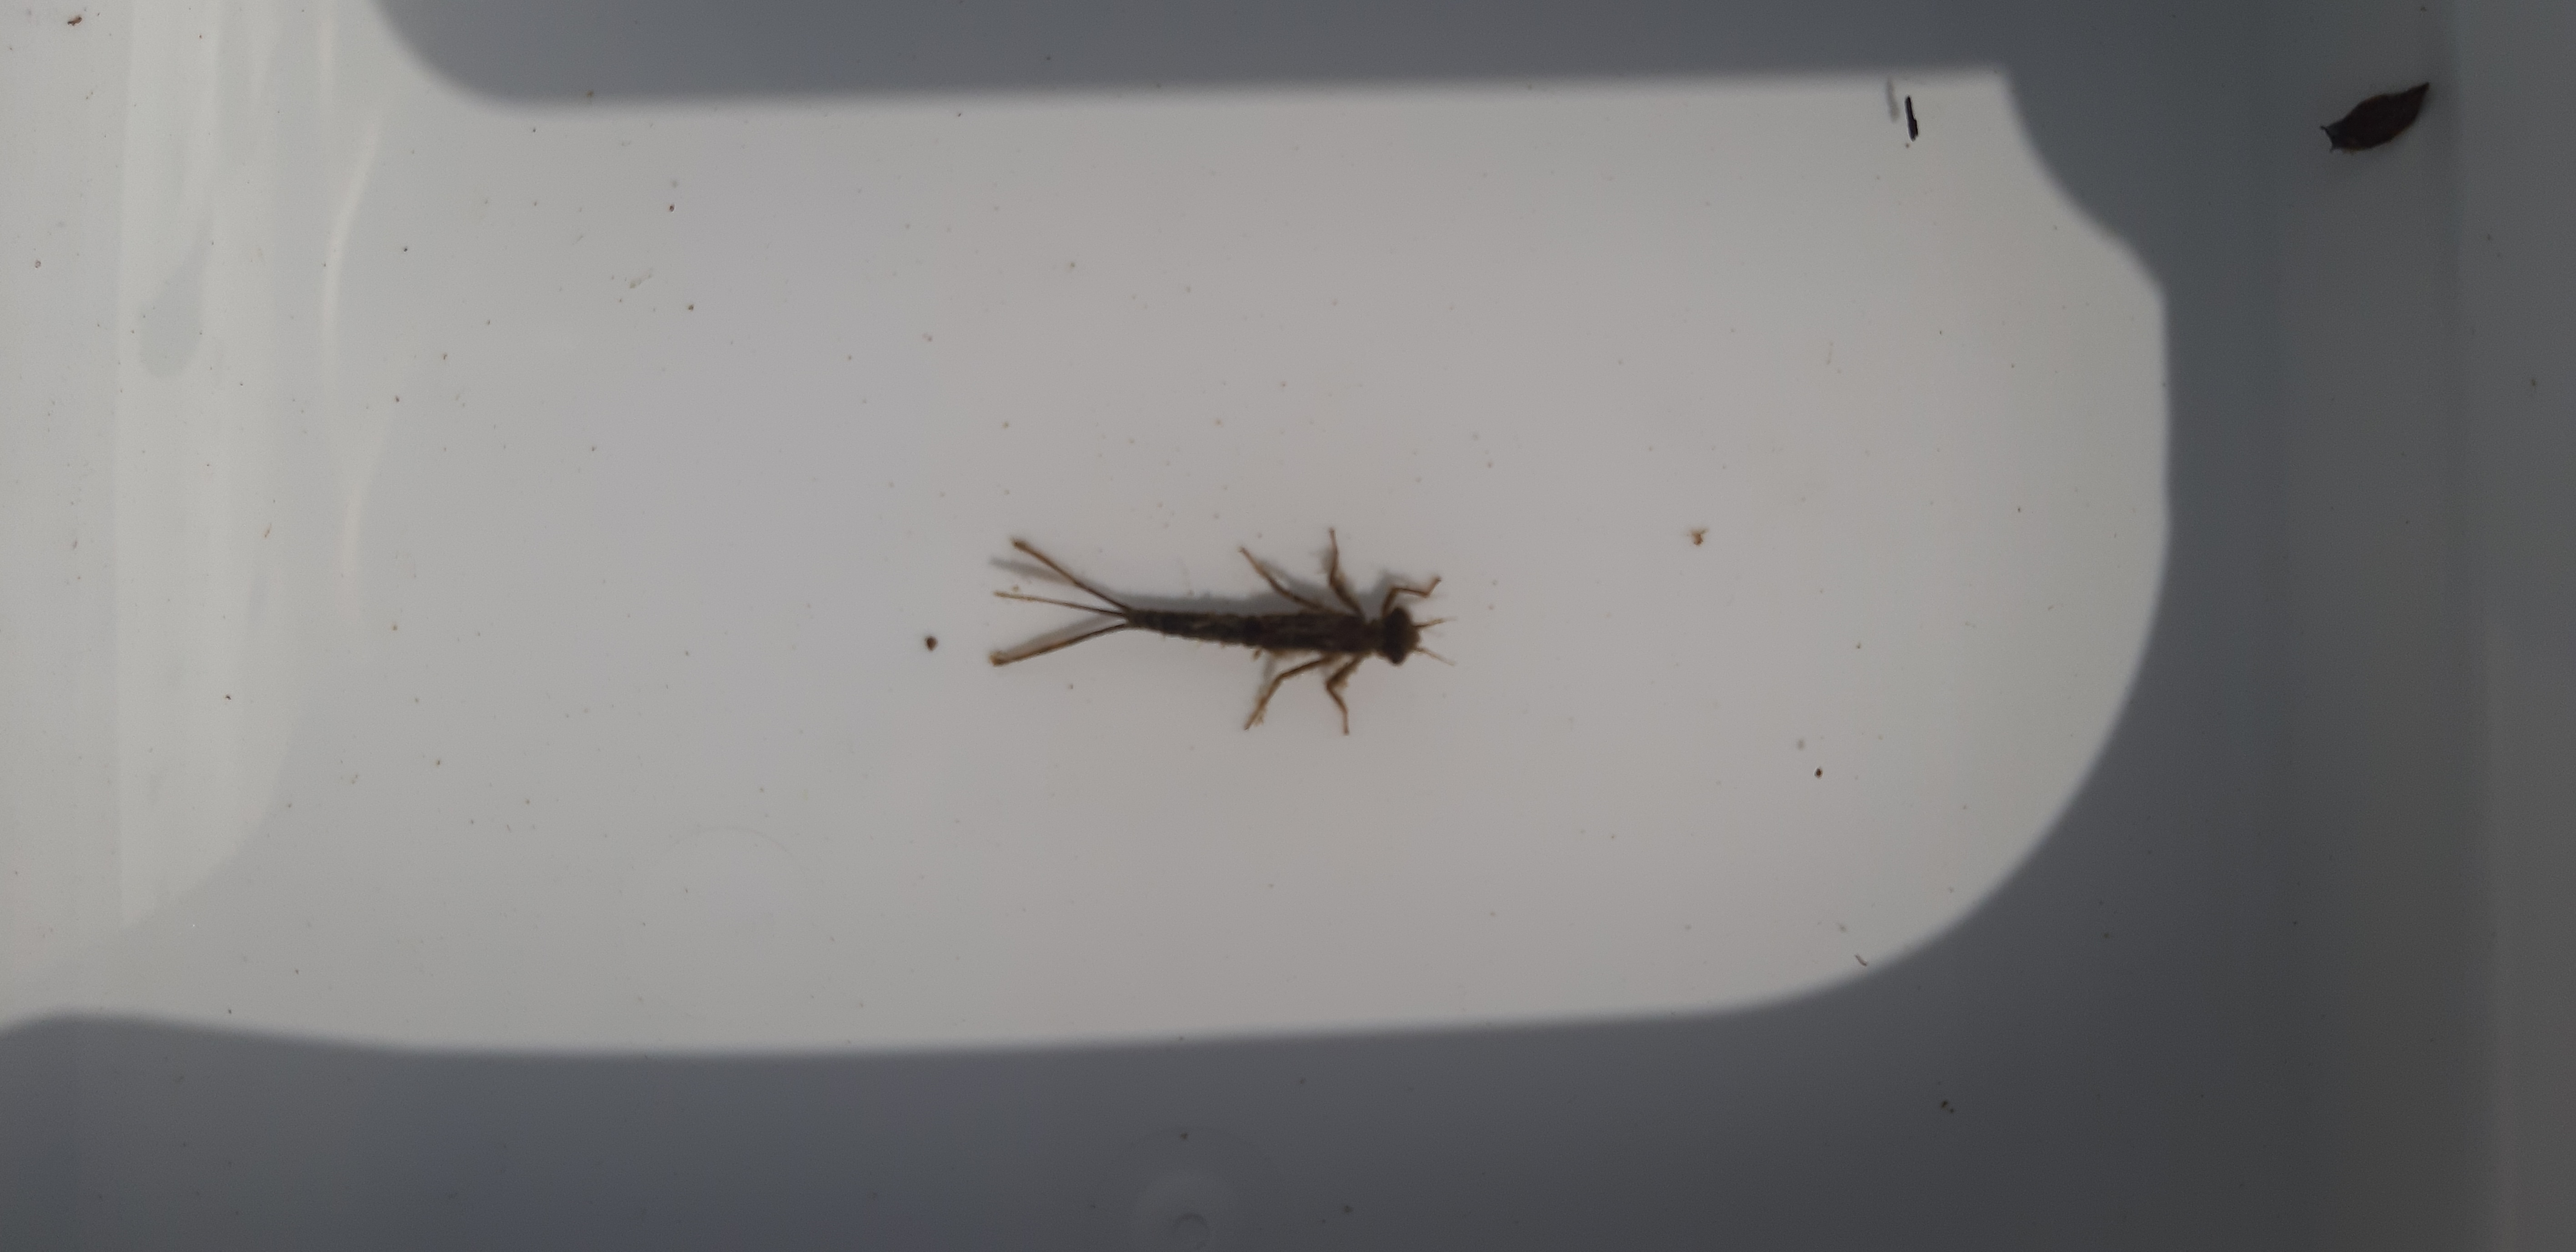
Macroinvertebrate group: damselflies